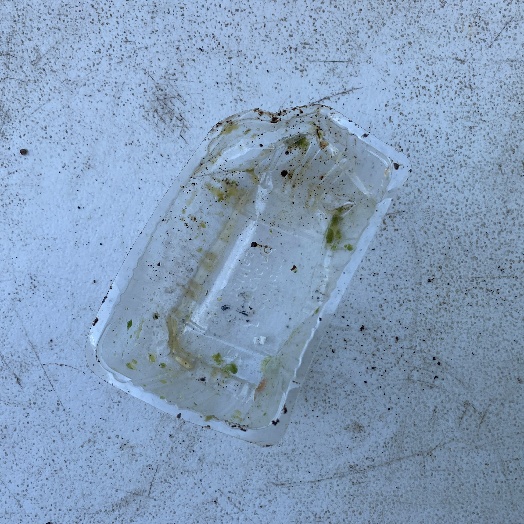
Label: Plastic